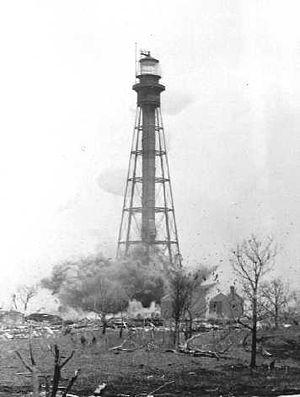
Le phare de Hog Island, était un phare situé sur Hog Island, une des îles-barrières de la côte de Portsmouth en Virginie.